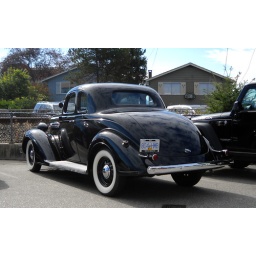
A beautiful car spotted in West Vancouver.